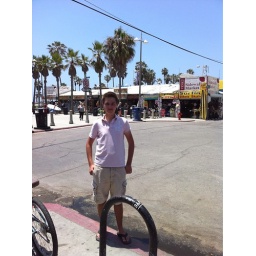
Rode my bike to Venice beach today. Quite disgusting but in kind of a cool way.